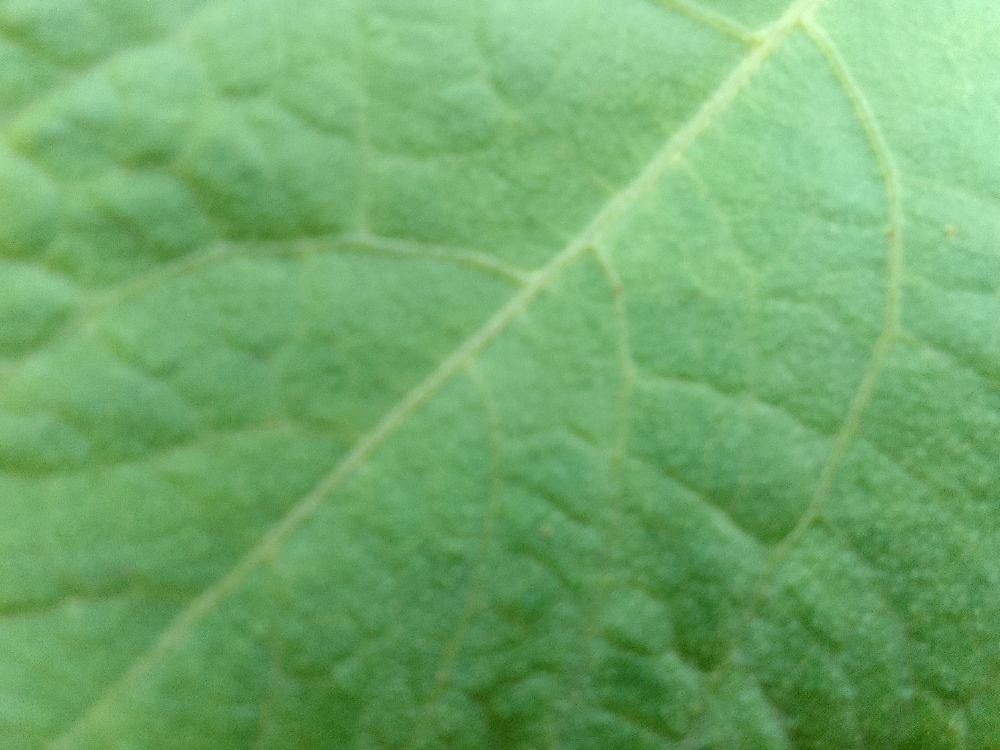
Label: healthy